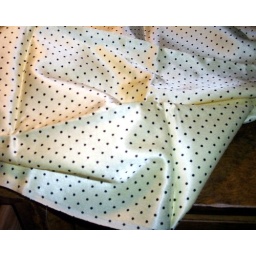
This was also in my vintage fabric bag. It's a lemonish yellow with black dots on it.